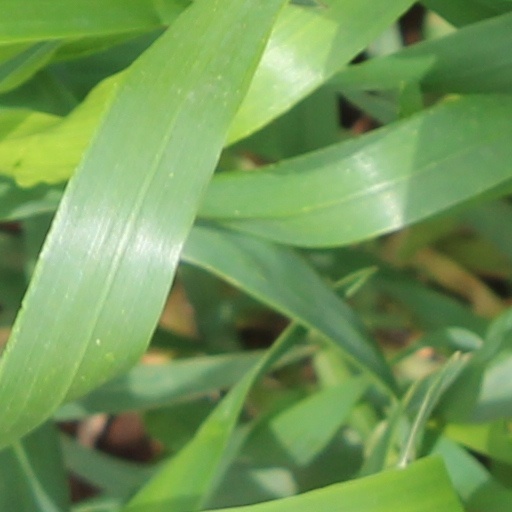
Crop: wheat